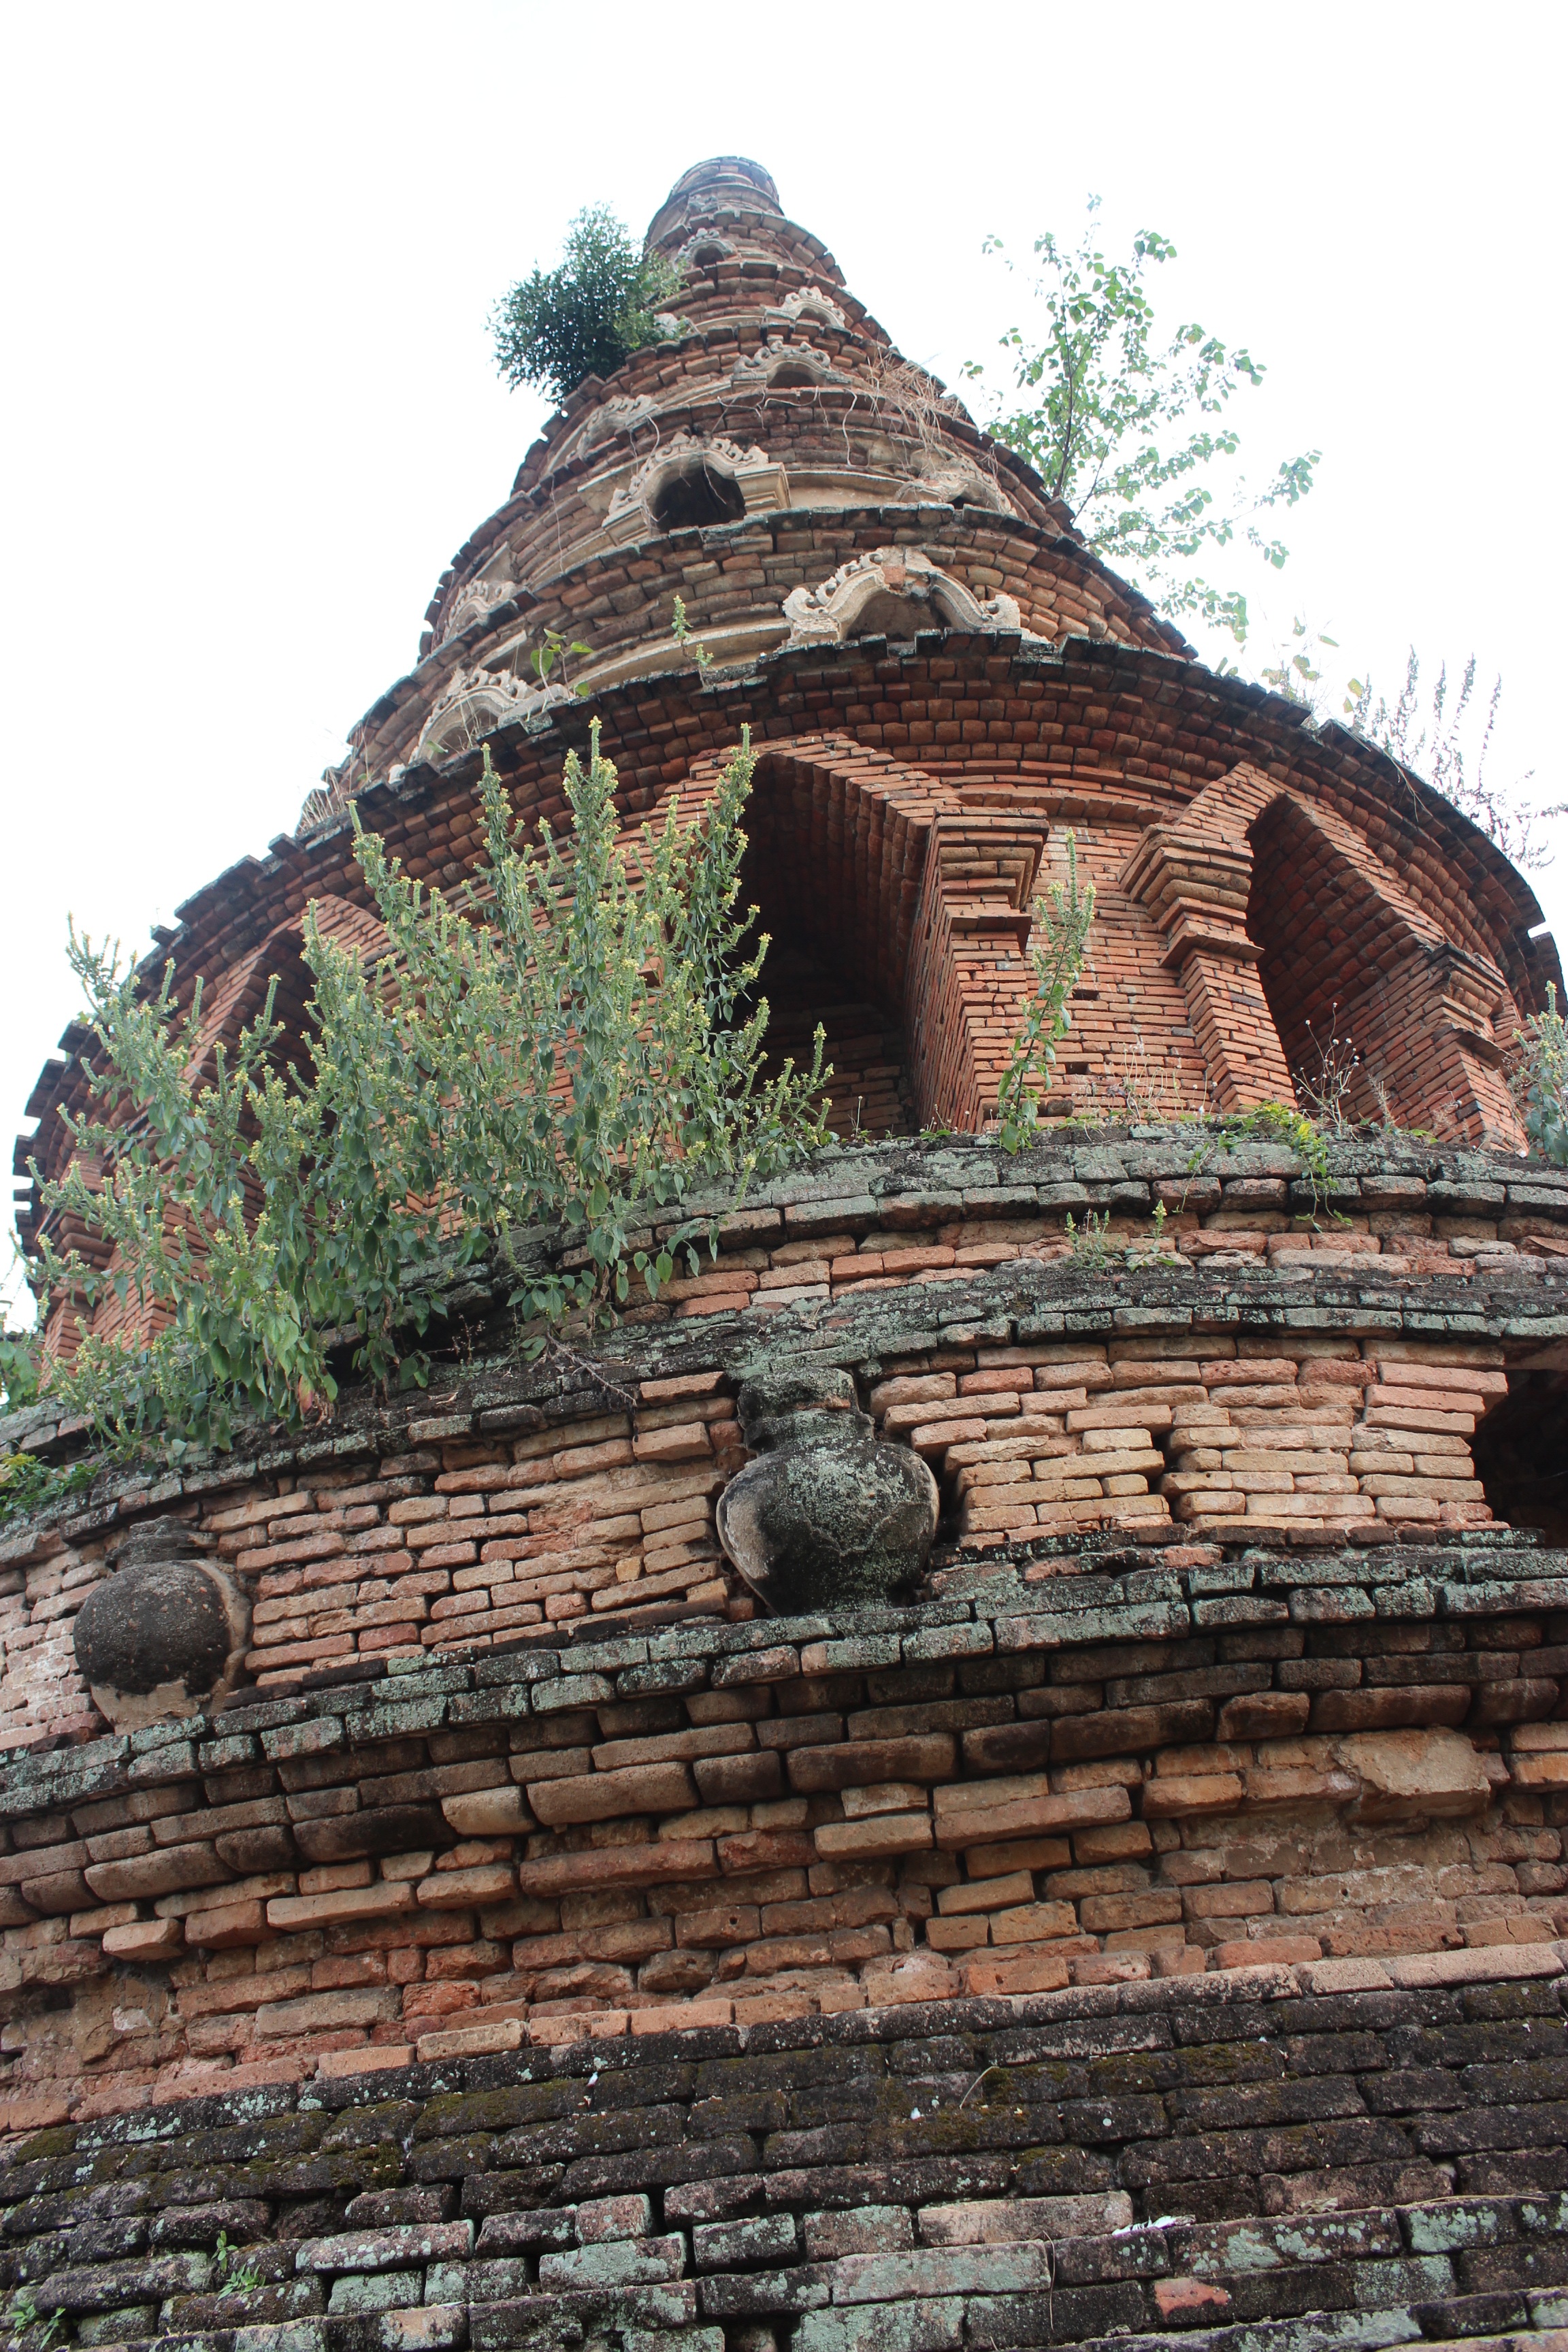
rock, architecture, building, old, tourist, travel, statue, buddhist, buddhism, religion, asia, ancient, tourism, place of worship, thailand, meditation, temple, ruins, buddha, culture, thai, pagoda, wat, chiang mai, archaeological site, hindu temple, historic site, ancient history